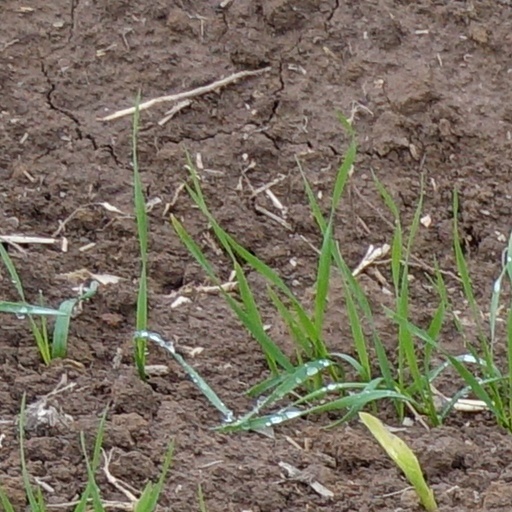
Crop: wheat